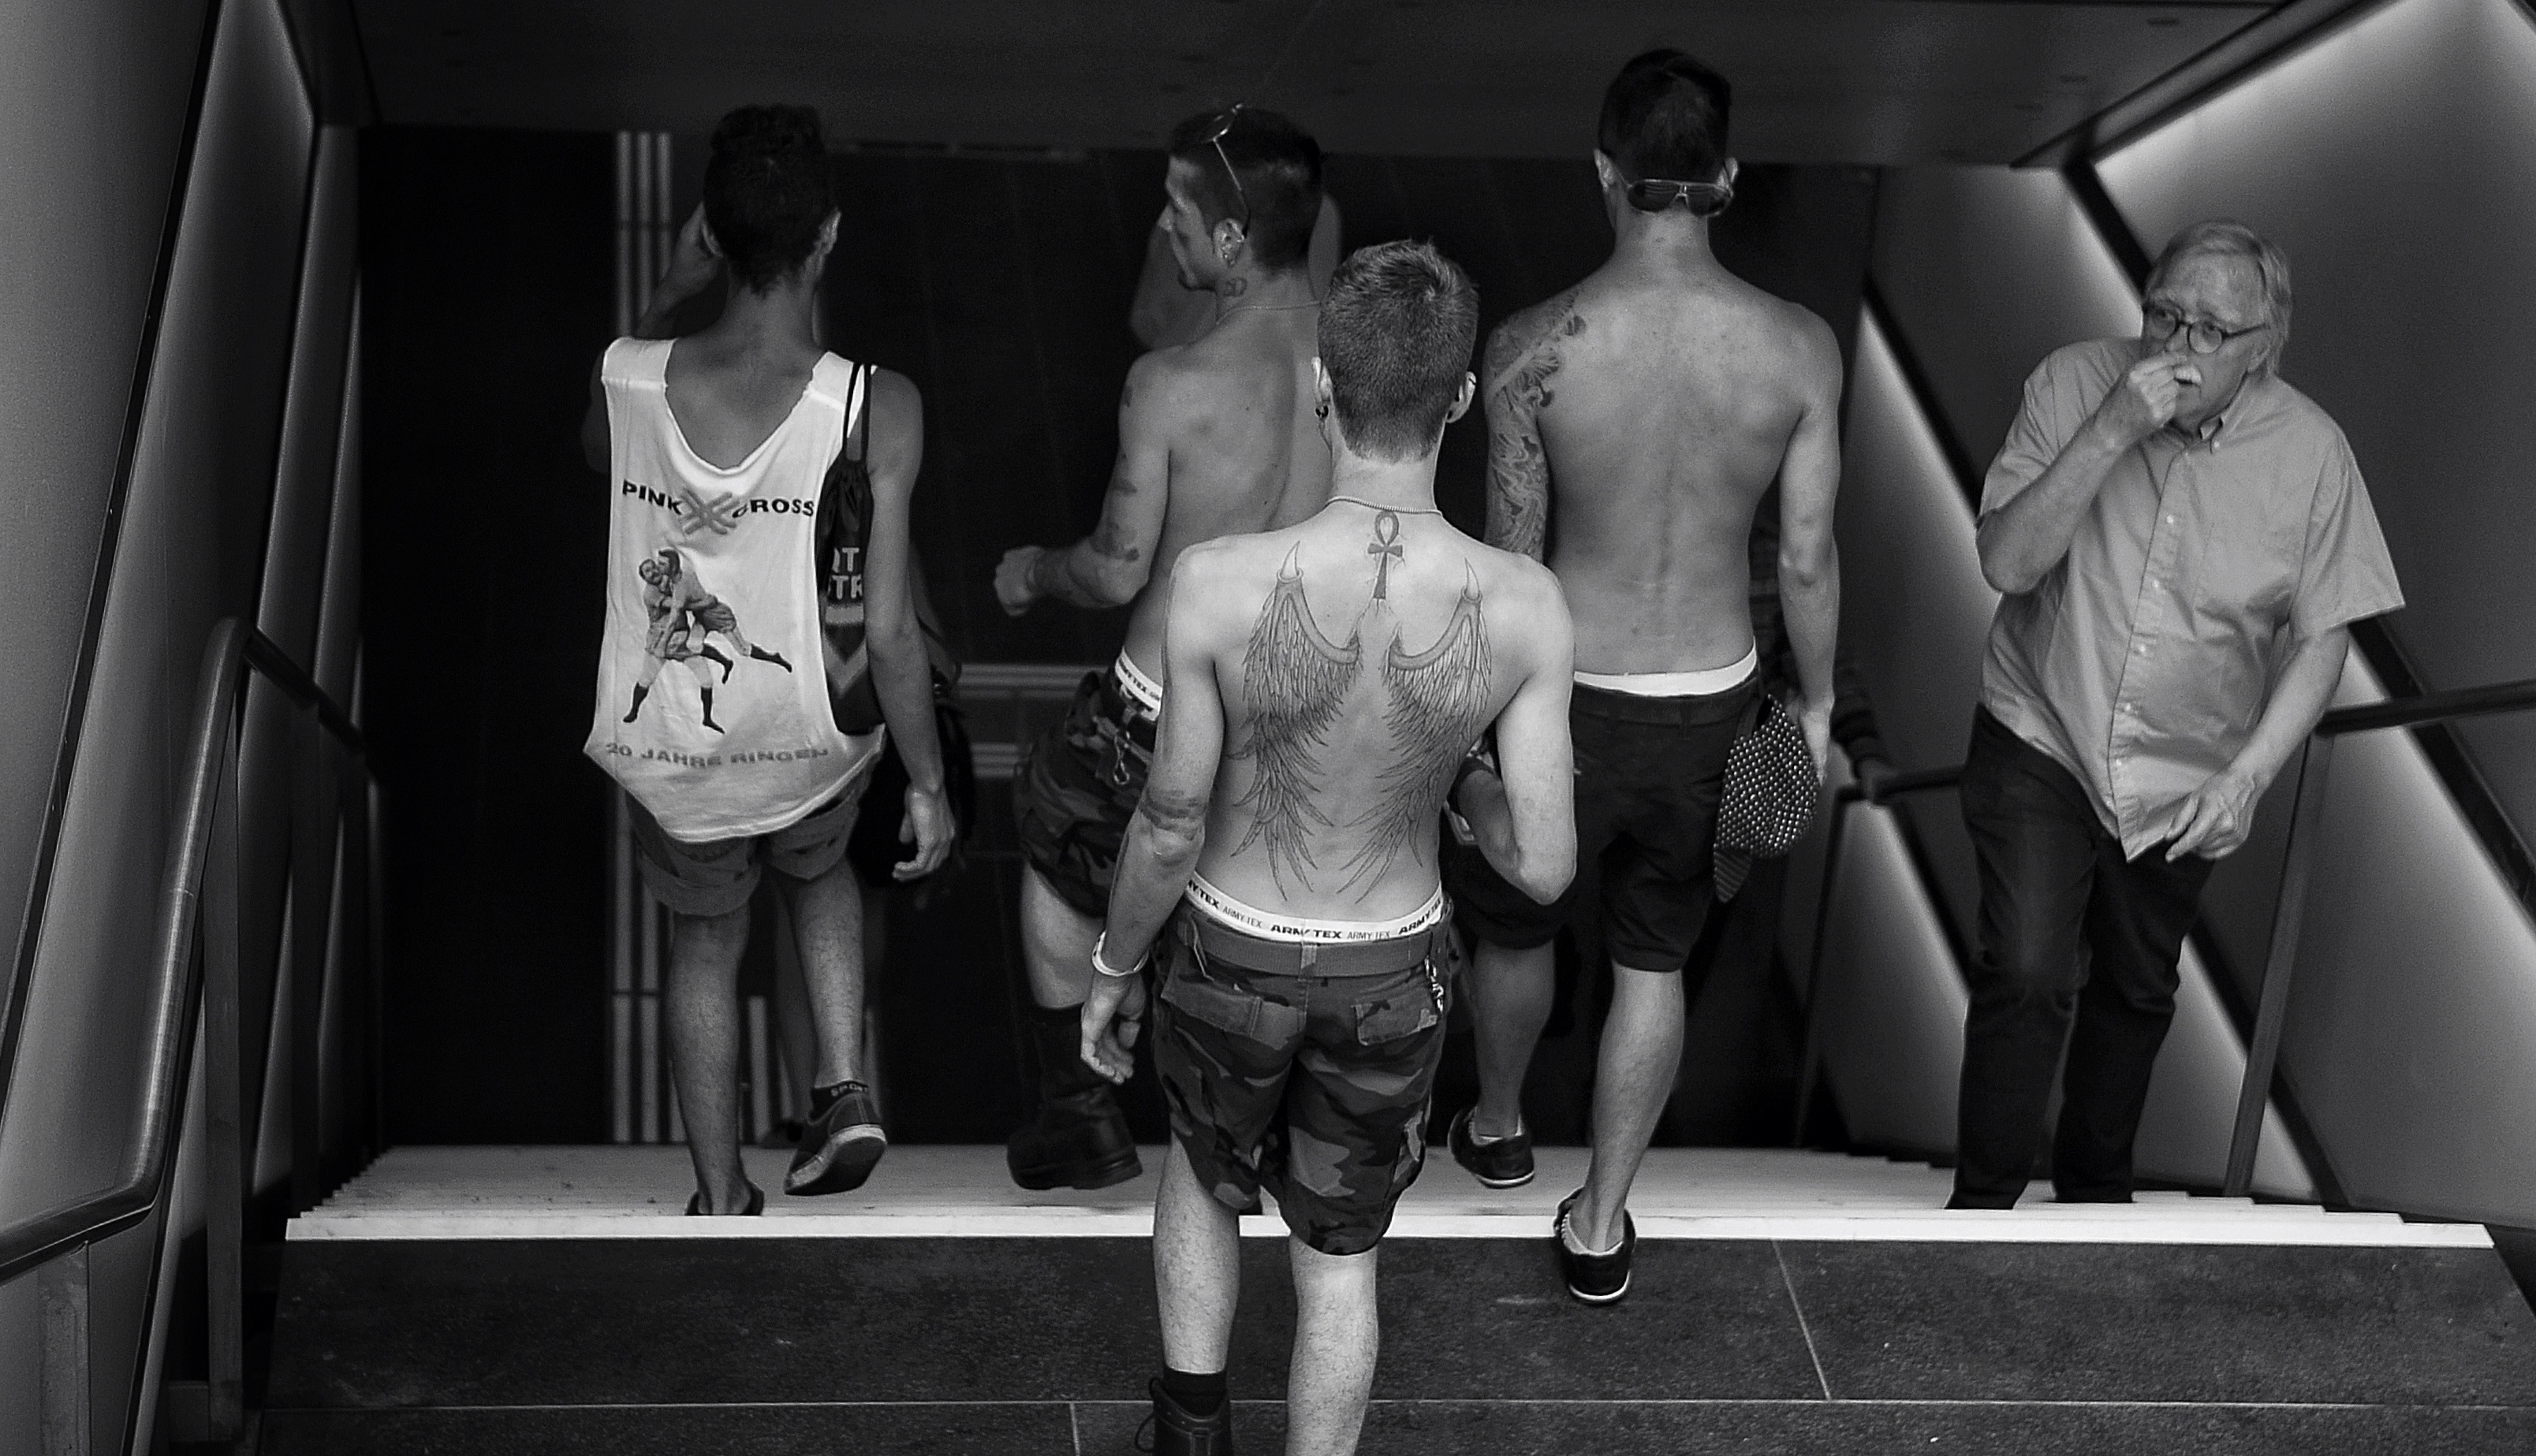
black and white, people, sun, white, street, photography, urban, male, model, fashion, black, room, monochrome, muscle, performance art, streetphotography, candid, swiss, photograph, streetart, schweiz, switzerland, zurich, streetphoto, schwarzundweiss, stphotographia, streetscene, bodybuilding, strassenszene, strassenfotografie, streetlife, mainstation, streetpix, thomas8047, onthestreets, streetphotographer, 175528, hb, zurichstreet, fascinationstreet, streetphotographie, nikond300s, streetartz ri, zuri, boyswillbeboys, monochrome photography